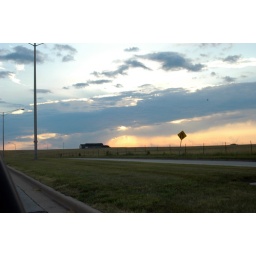
If you notice, my car door is in the corner of this picture. Yes, i took it while driving.